Claudia Bär

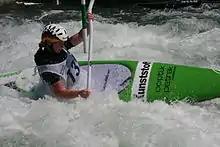
Bär during a caneoing course

Claudia Bär (9 April 1980 – 28 September 2015) was a German slalom canoeist who competed at the international level from 1995 to 2013.